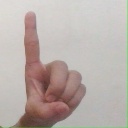
अक्षर: ड